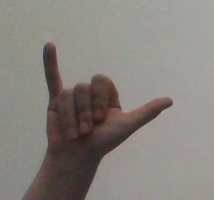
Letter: ya